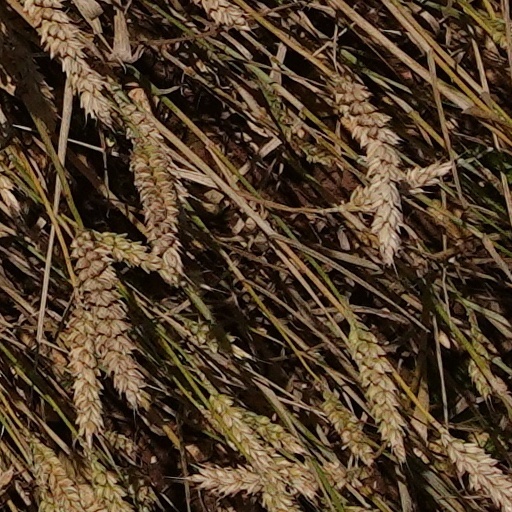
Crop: wheat